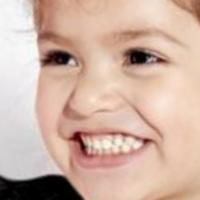
Age group: age 01-10